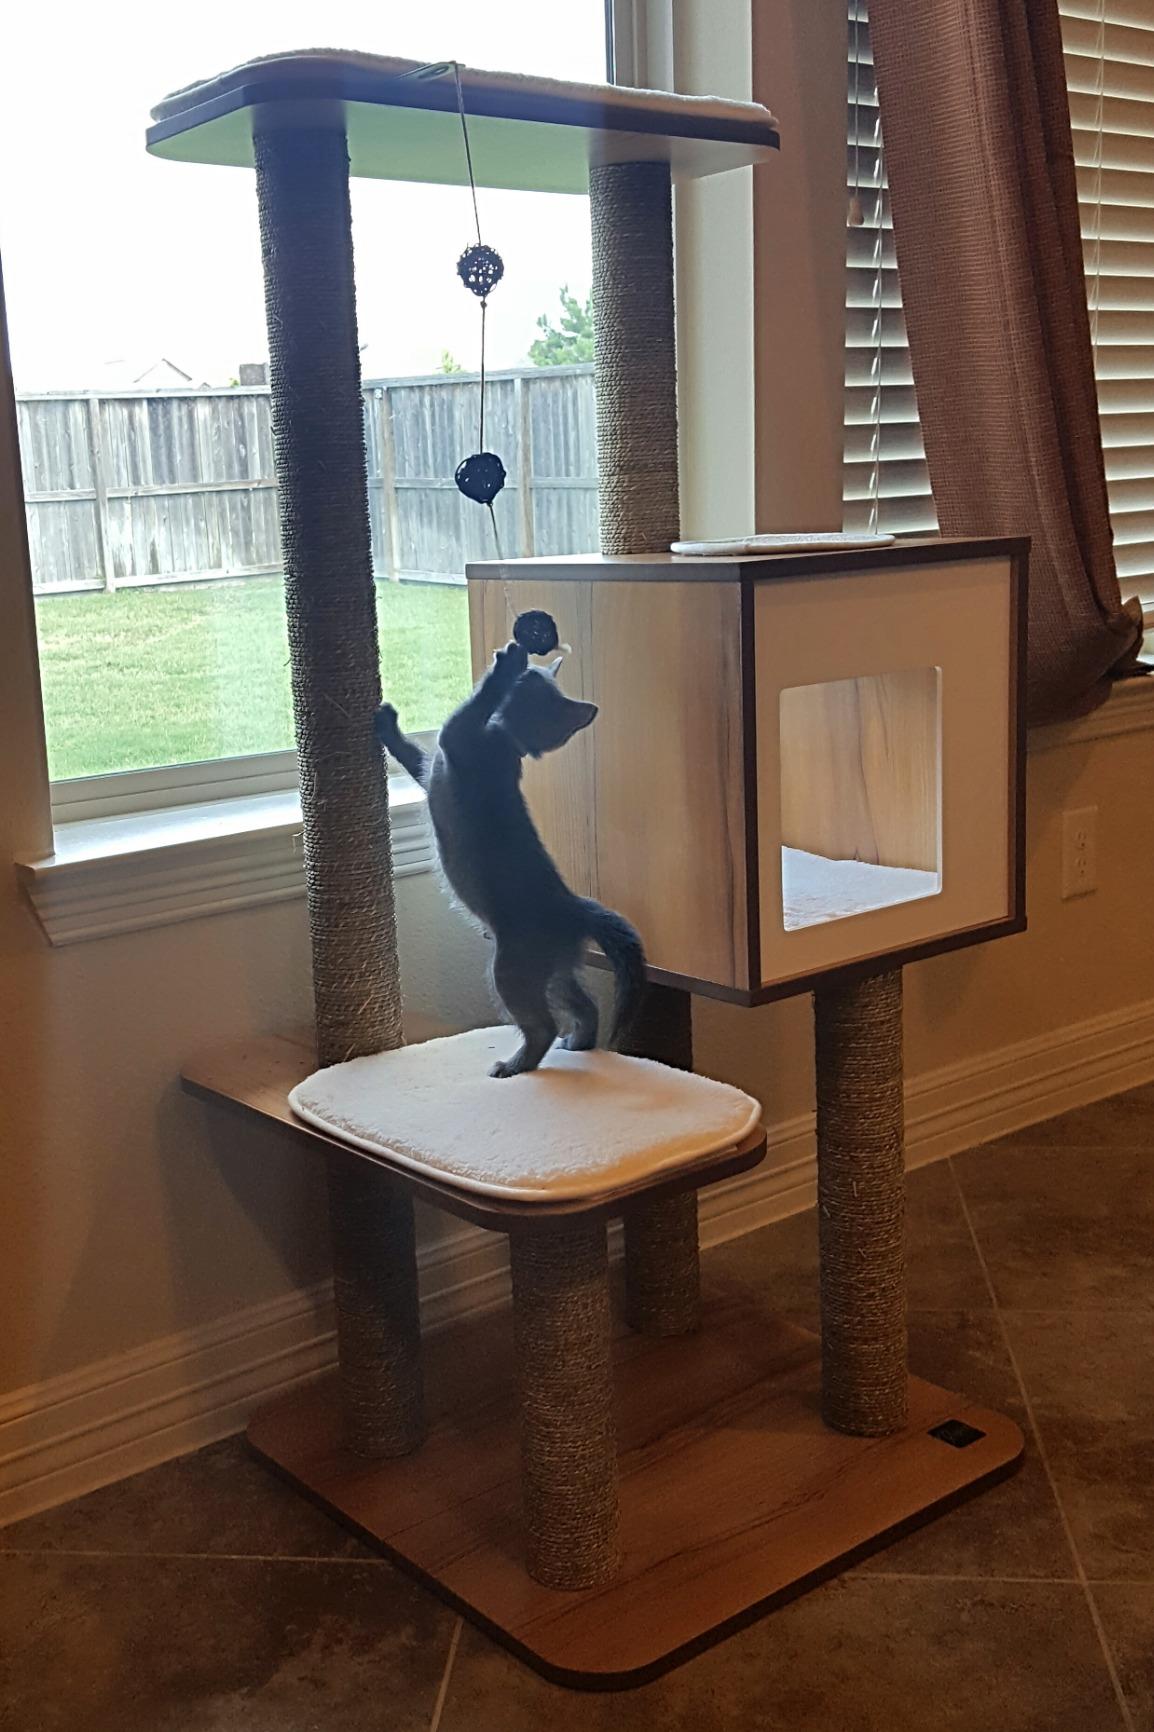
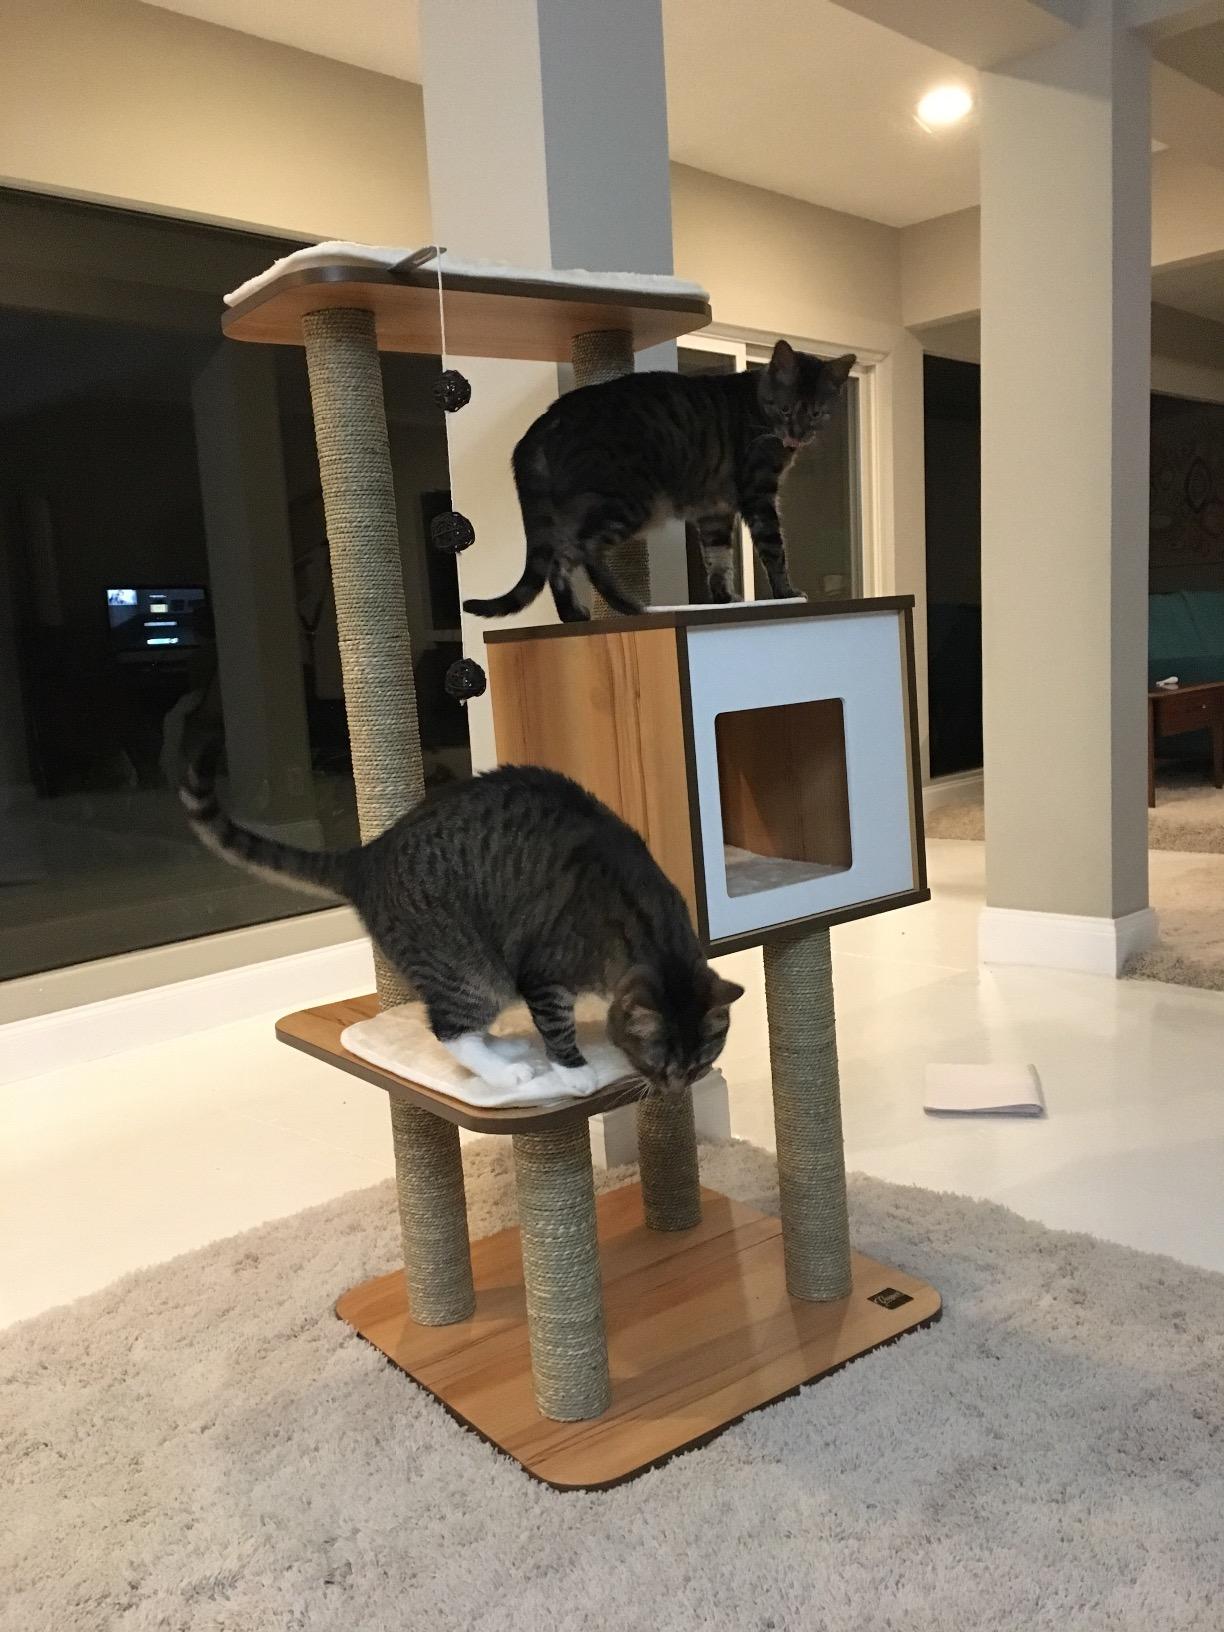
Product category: items_cat tree
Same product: yes